Sputnik (TV programme)

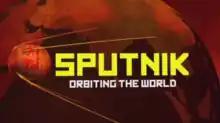

Sputnik: Orbiting the world with George Galloway was a weekly television programme on RT UK presented by broadcaster George Galloway and his wife Gayatri. It was produced by Global Media Services, a subsidiary of the American news agency Associated Press. The series began its run on 16 November 2013, but was off-air because of the 2015 general election between 28 March 2015 (71) and 16 May 2015 (72).